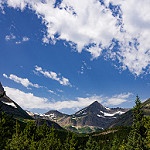
Label: mountain